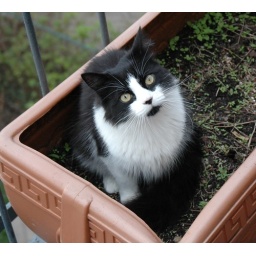
Chichi looks adorable even in the ugly plastic flower pot (my neighbor's)